The Beguiled (2017 film)

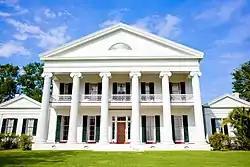
The Madewood Plantation House

In March 2016, it was announced that Elle Fanning, Nicole Kidman, and Kirsten Dunst were in talks to appear in the film, and had been signed by July, when Colin Farrell entered talks. Based on a Magnificat from Monteverdi's "Vespro della Beata Vergine", the music for the film was composed by the rock band Phoenix (whose lead singer, Thomas Mars, is married to Coppola). Two popular Civil War ballads, "Lorena" and "Aura Lea", were used in the film, in addition to Stephen Foster's "Virginia Belle". Most of the costumes in the film were designed by Stacey Battat, who used the costume and fabric archives of the Metropolitan Museum of Art to gain inspiration for contemporary fashion. Corsets were made for each actress, while for historical accuracy only cotton fabric was used, which was in turn either stone washed or enzyme washed to weather the fabrics and make them look worn in.